How Stands the Glass Around

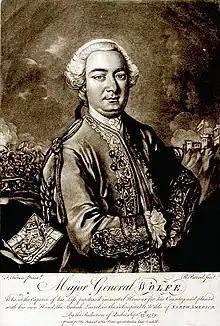
James Wolfe, posthumous portrait

"How Stands the Glass Around", also referred to as "General Wolfe's Song", is an English folk song. The lyrics express the suffering of soldiers, wherefore the song was primarily popular among people serving in the military. It deals with the helplessness experienced during war and the boldness demanded in the military, but also about reducing fear and pain by consuming alcohol. One paper suggests that it was the favourite song of Alexander Hamilton.